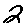
Label: 2